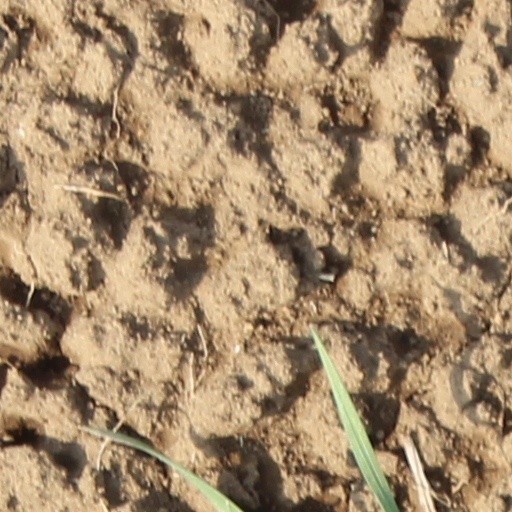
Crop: wheat